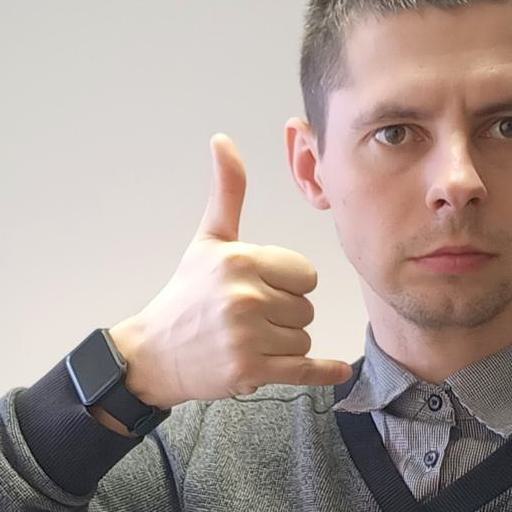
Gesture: call